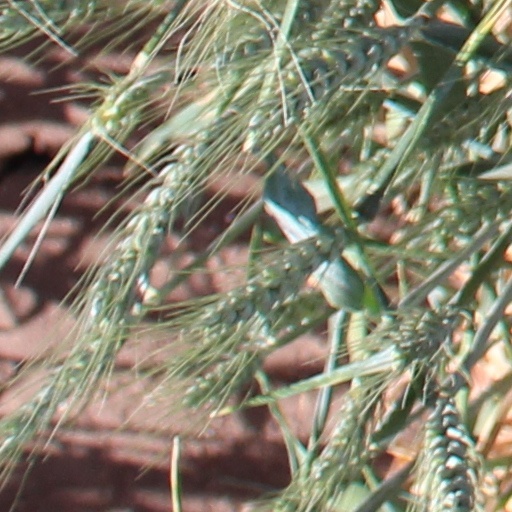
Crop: wheat